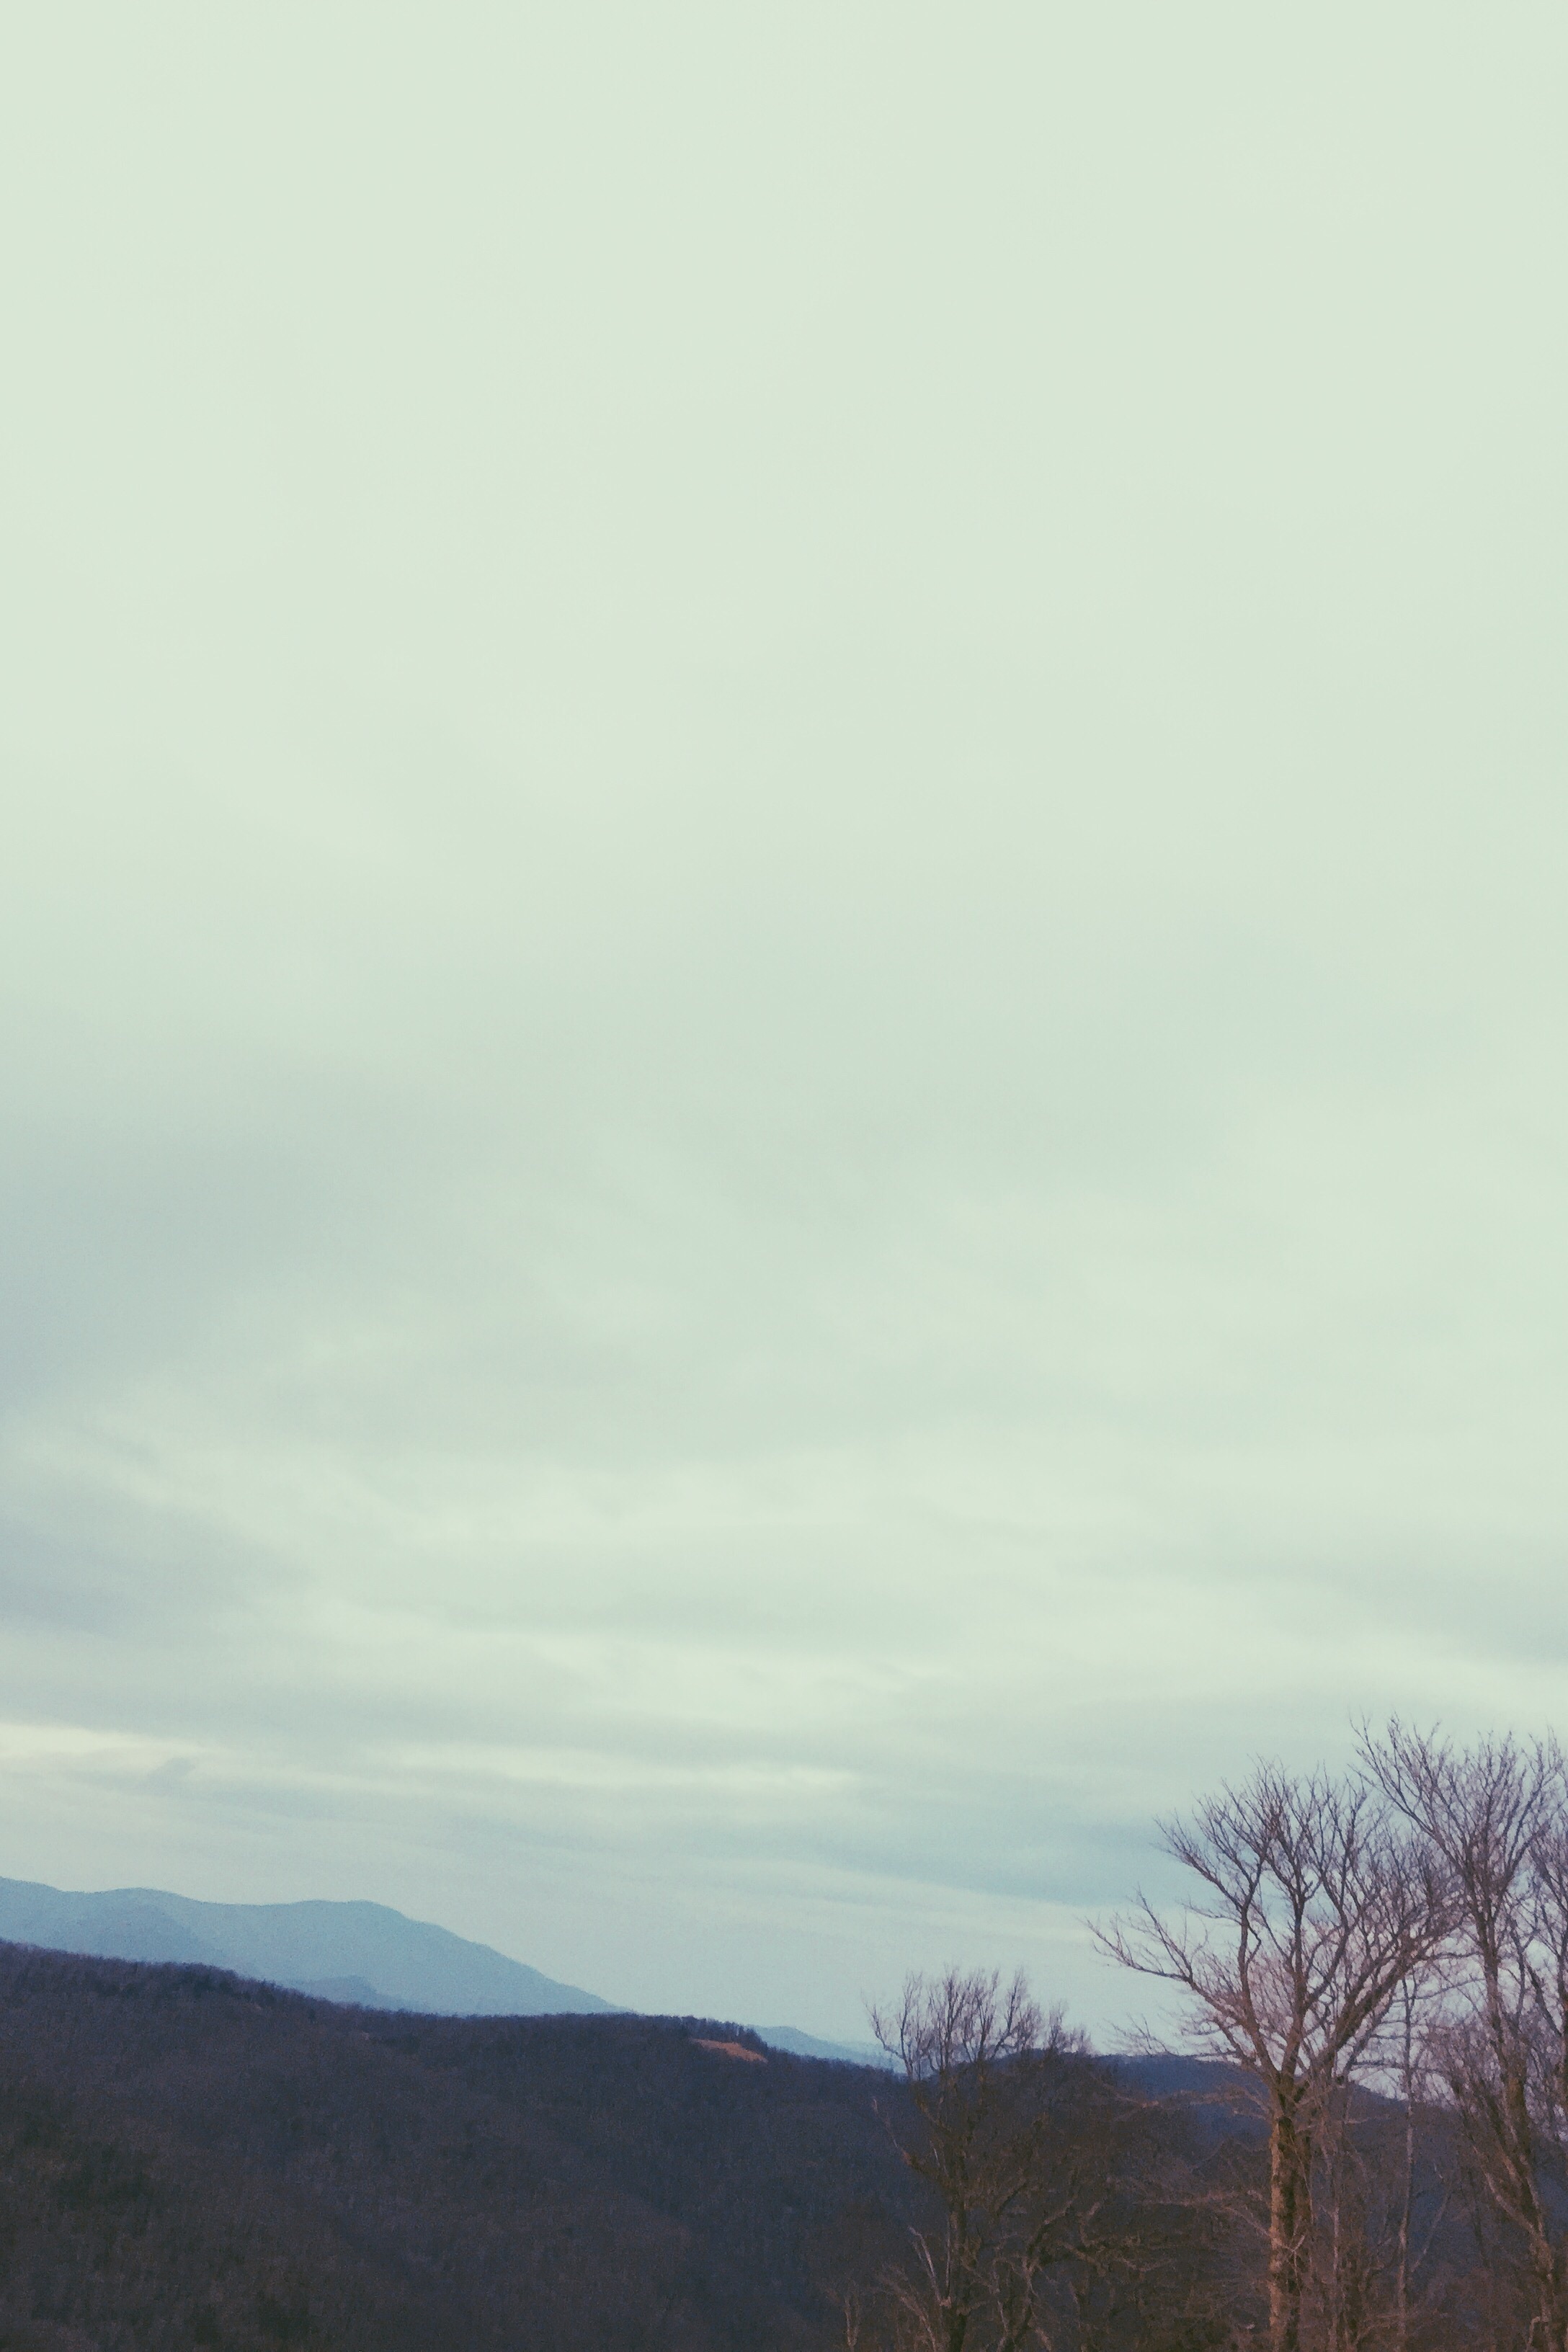
horizon, mountain, cloud, sky, fog, mist, morning, hill, dawn, atmospheric phenomenon